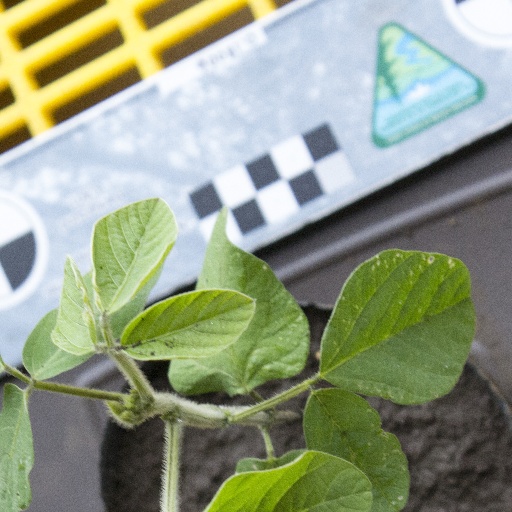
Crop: soybean